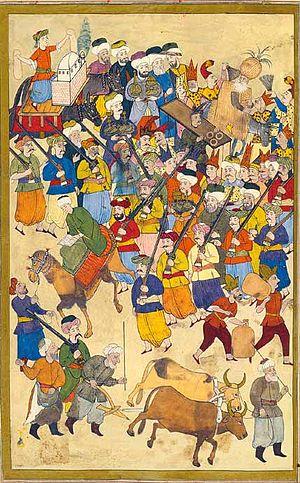
Abdülcelil Levni ou Abdülcelil Çelebi est un miniaturiste et peintre de cour de l'empire ottoman.